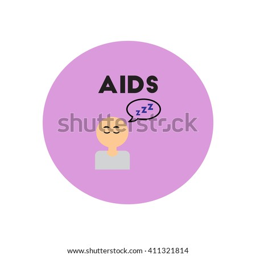
vector icon on circle various symptoms of aids on the human